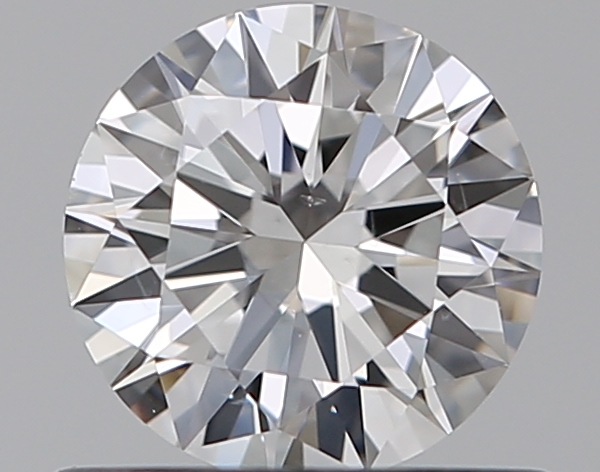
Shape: round
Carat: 0.5
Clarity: SI1
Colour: E
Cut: EX
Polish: EX
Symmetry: VG
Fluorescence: N
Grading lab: GIA
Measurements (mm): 5.16 x 5.19 x 3.05